Rodez

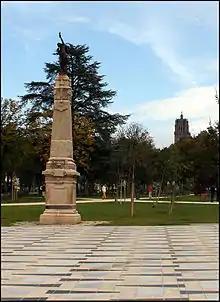
Foirail public garden

Made a Historic Monument in 1947. The hotel was built in the first half of the 18th century by François Le Normant d'Ayssènes, counsellor to the king, and his receiver in the election of Rodez. It is now home to the prefecture of the Aveyron.